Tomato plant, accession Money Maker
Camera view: vertical (180 deg); turntable rotation: 60 degrees
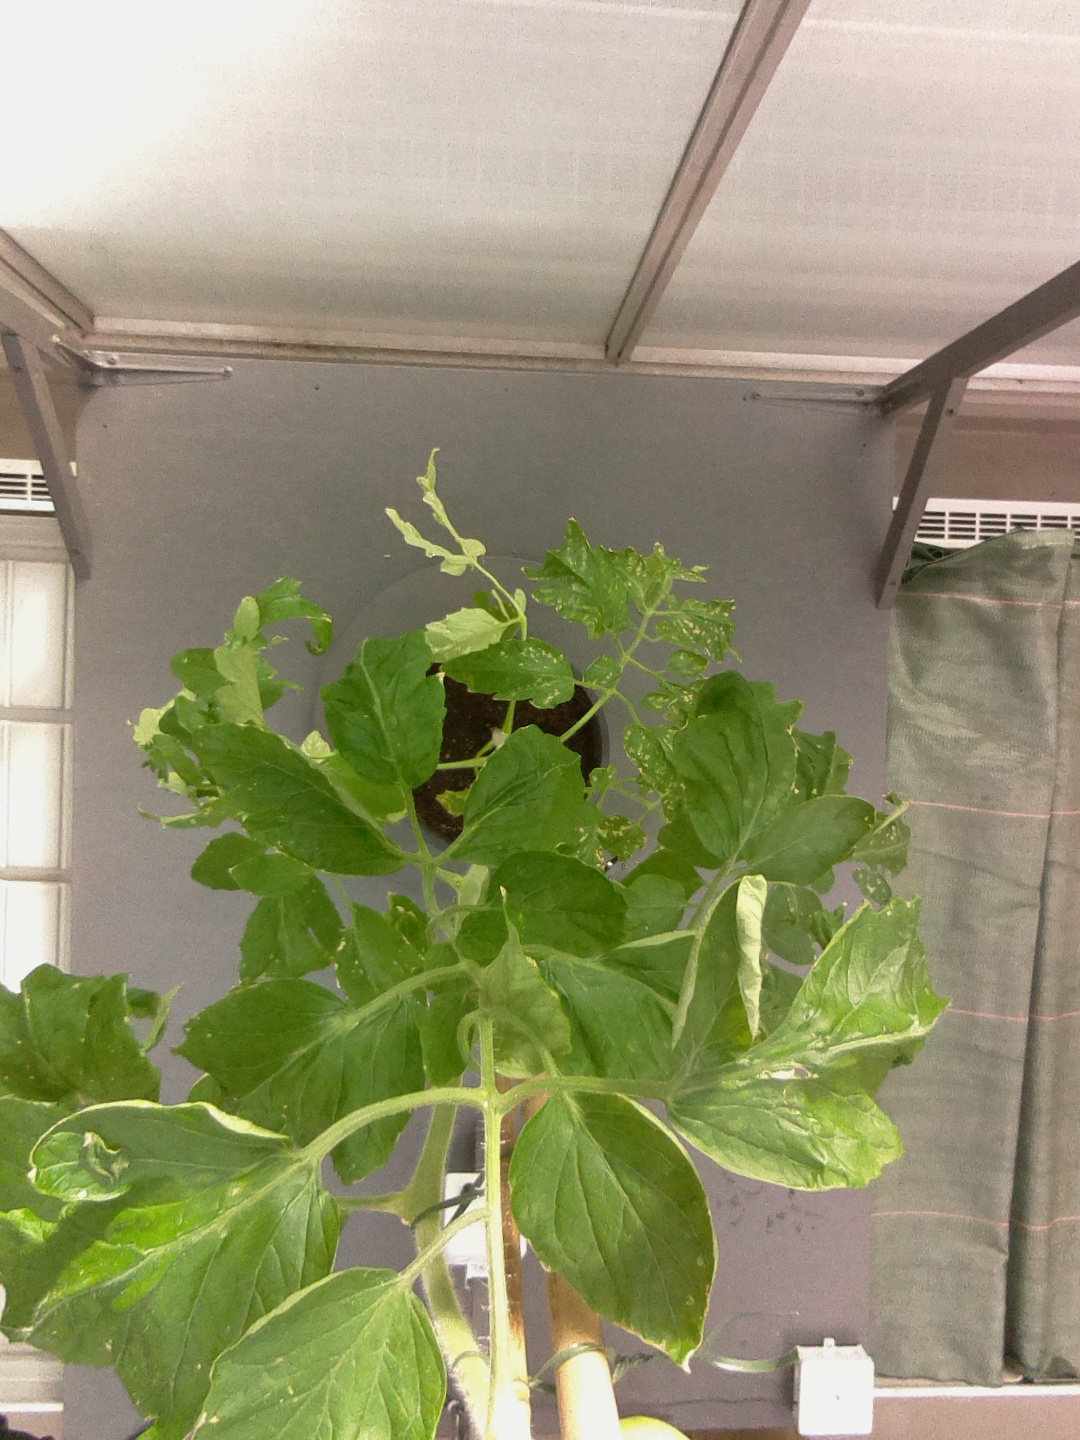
BBCH growth stage 74: 40%-50% of final fruit size